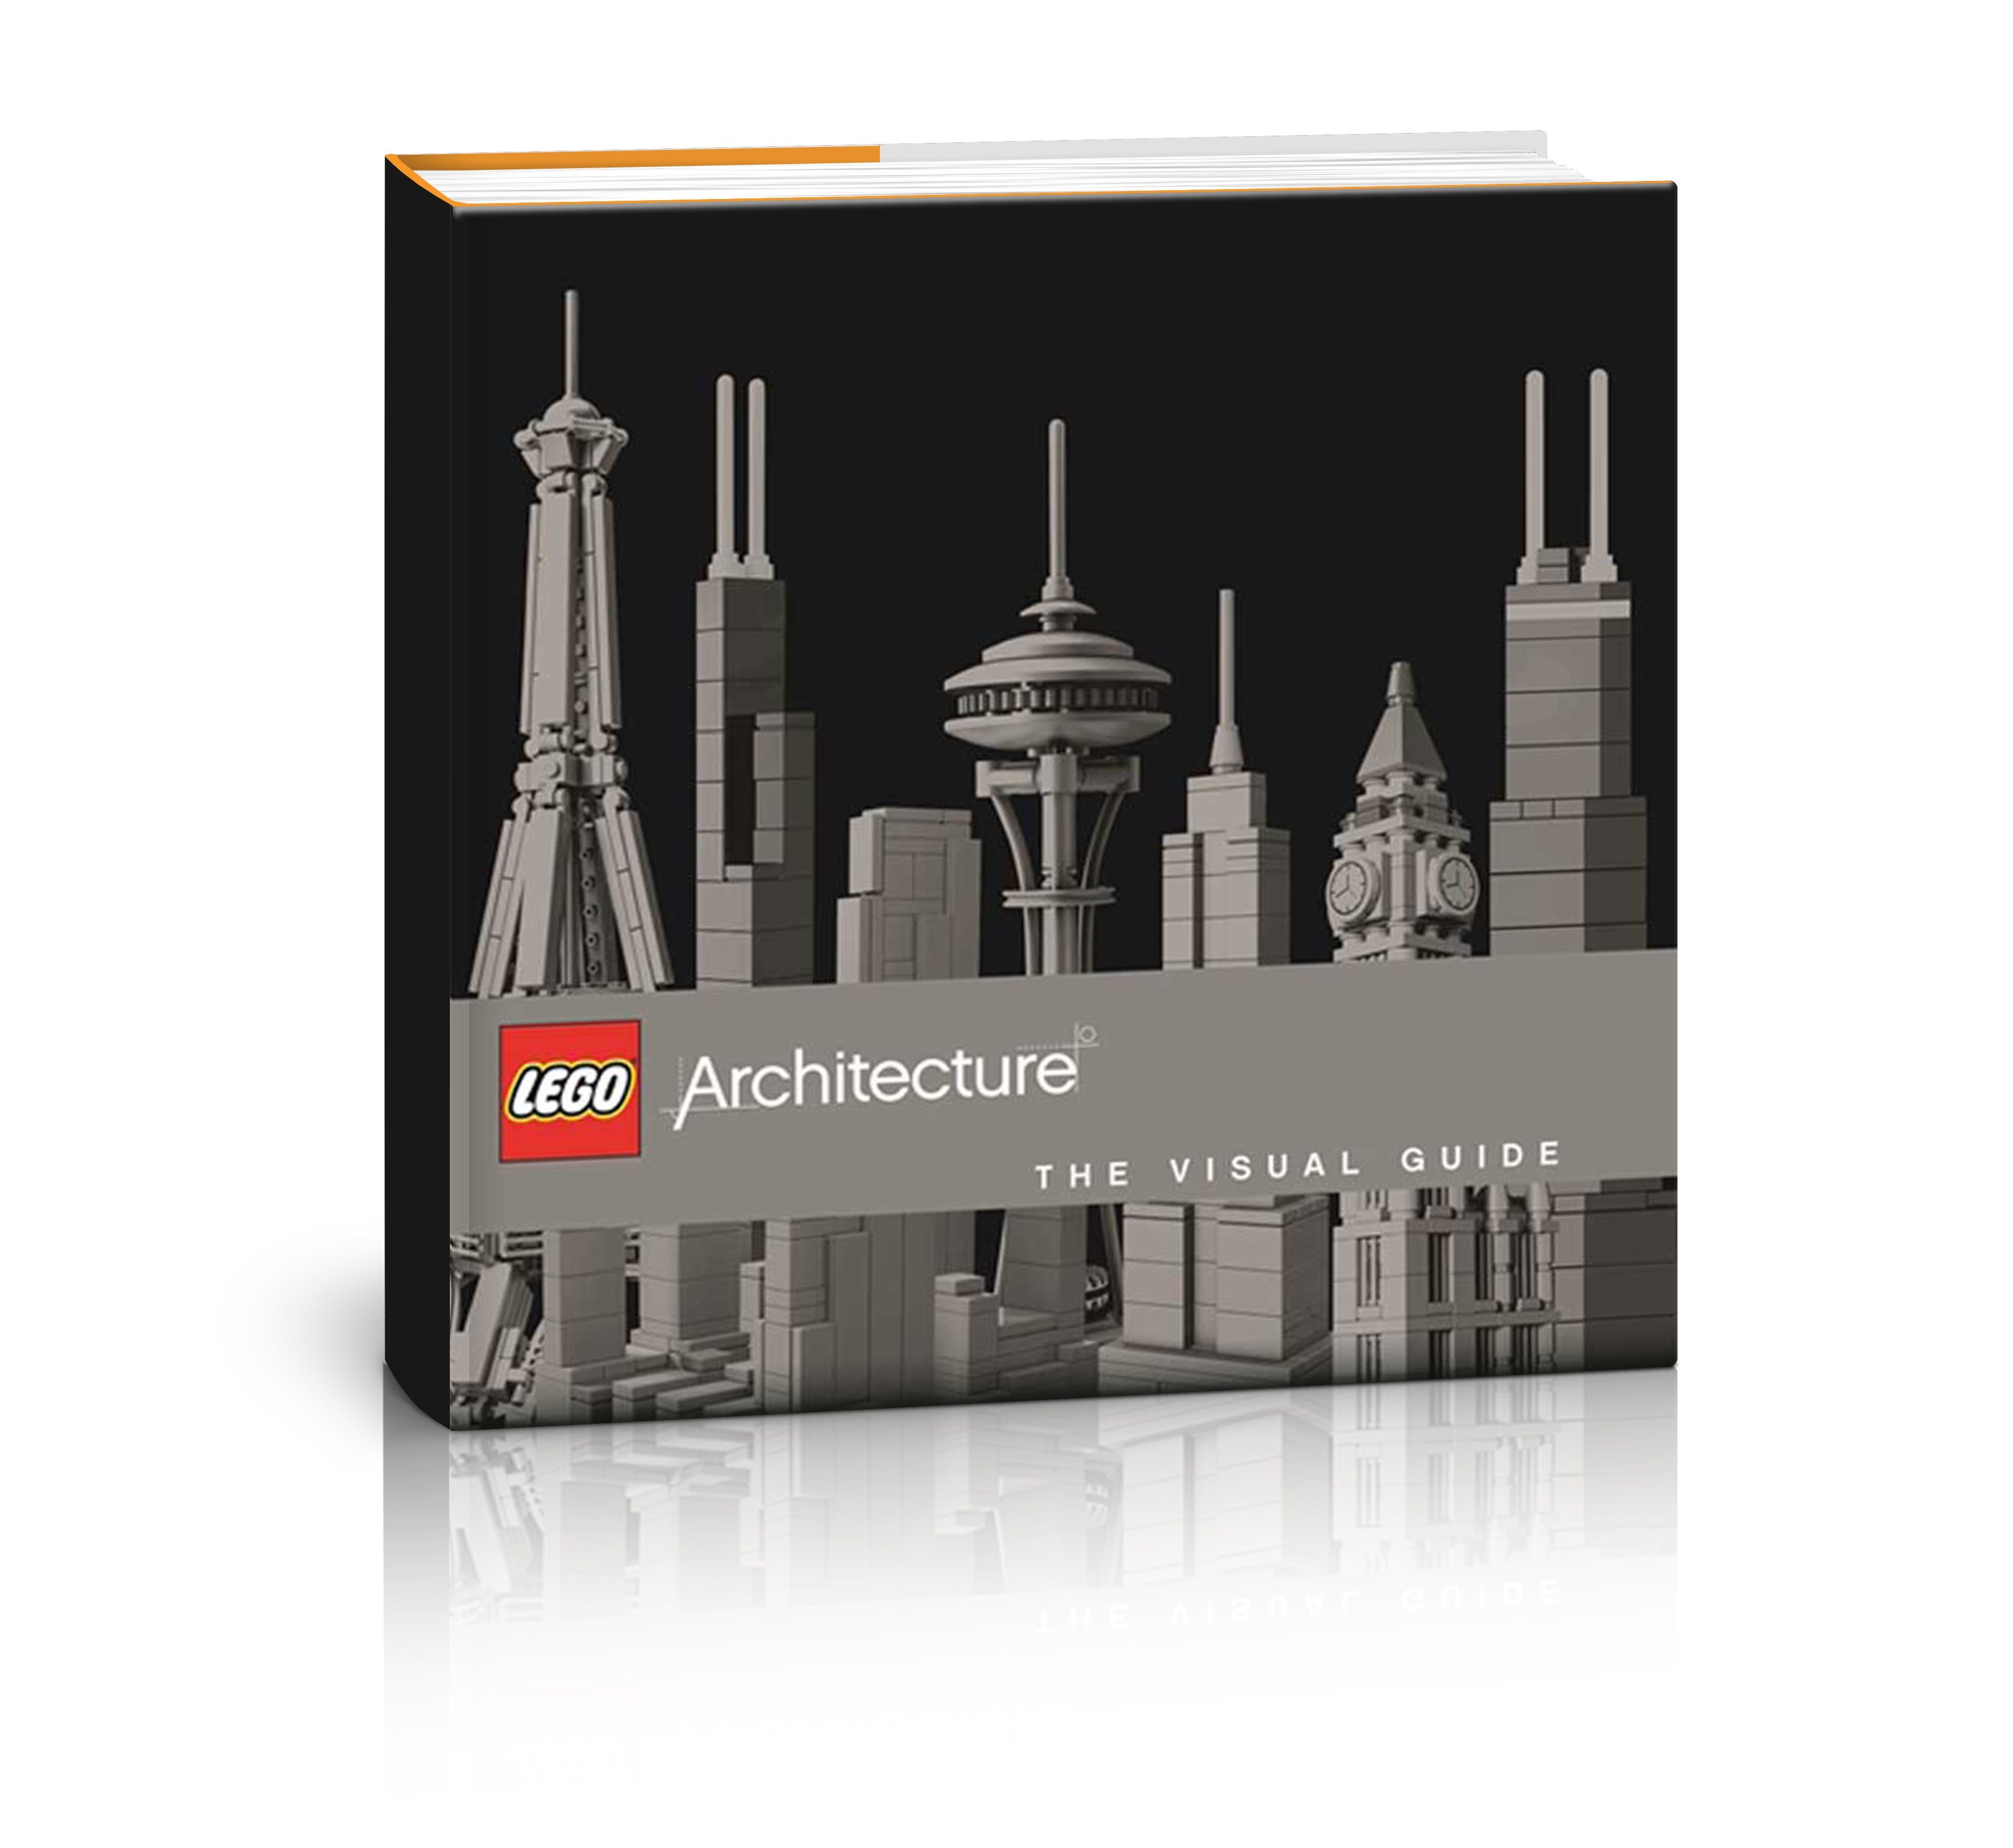
book, read, reading, brand, product, display, prop, lego architecture, visual guide